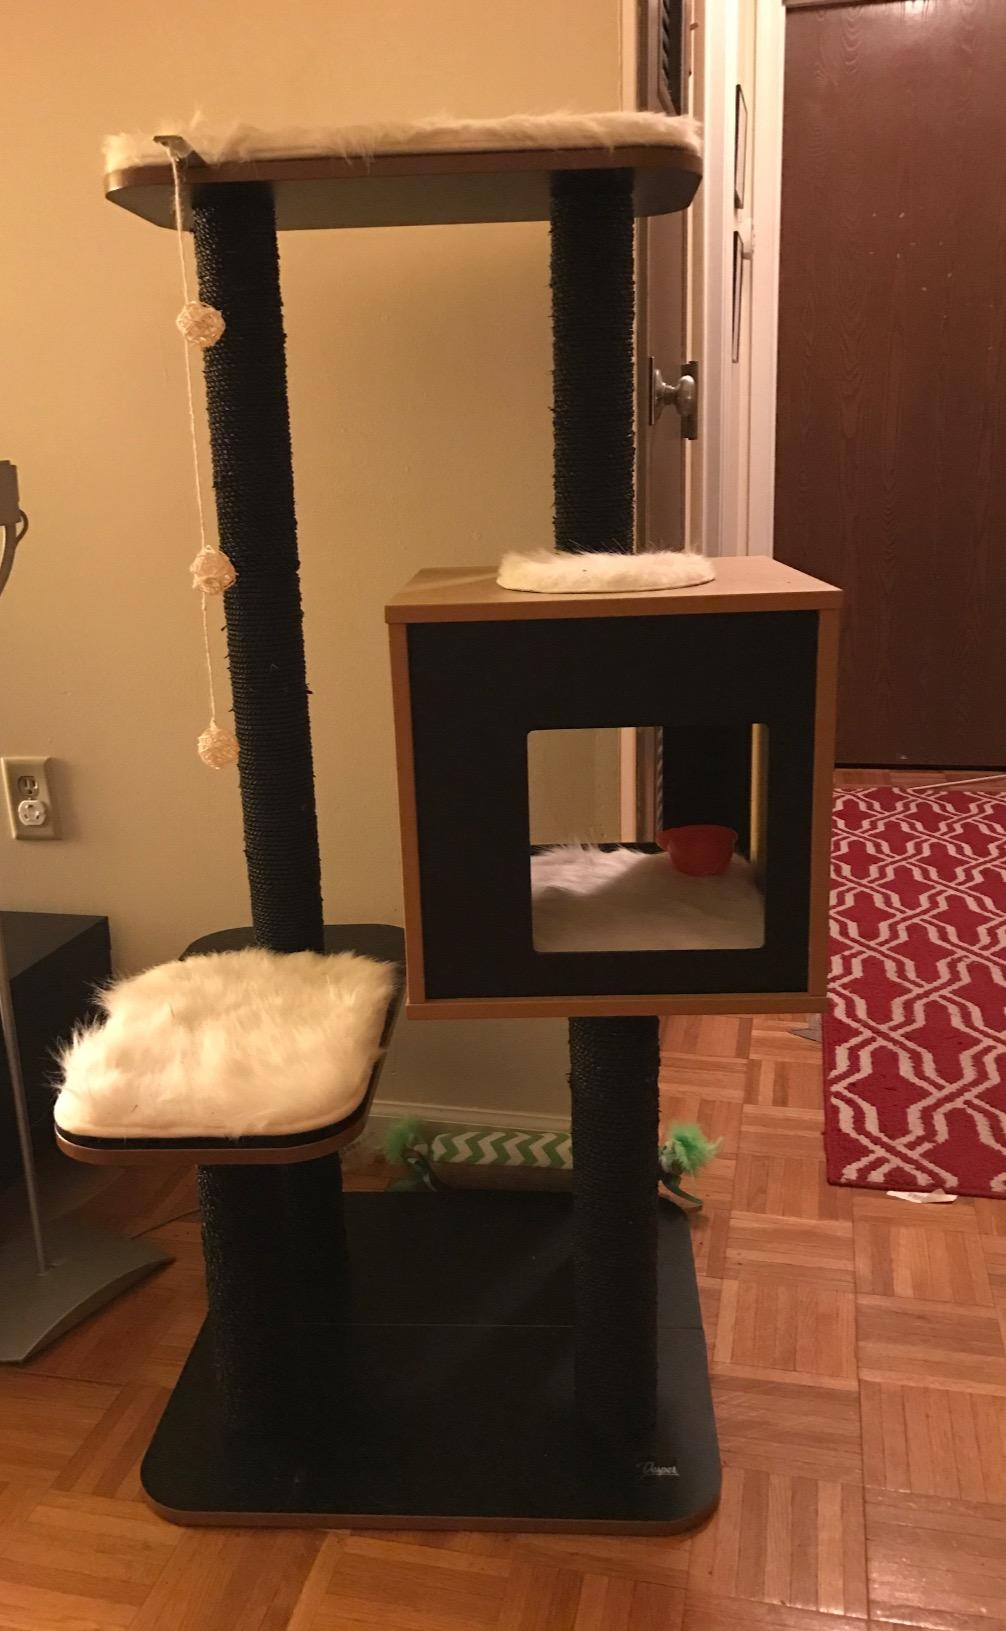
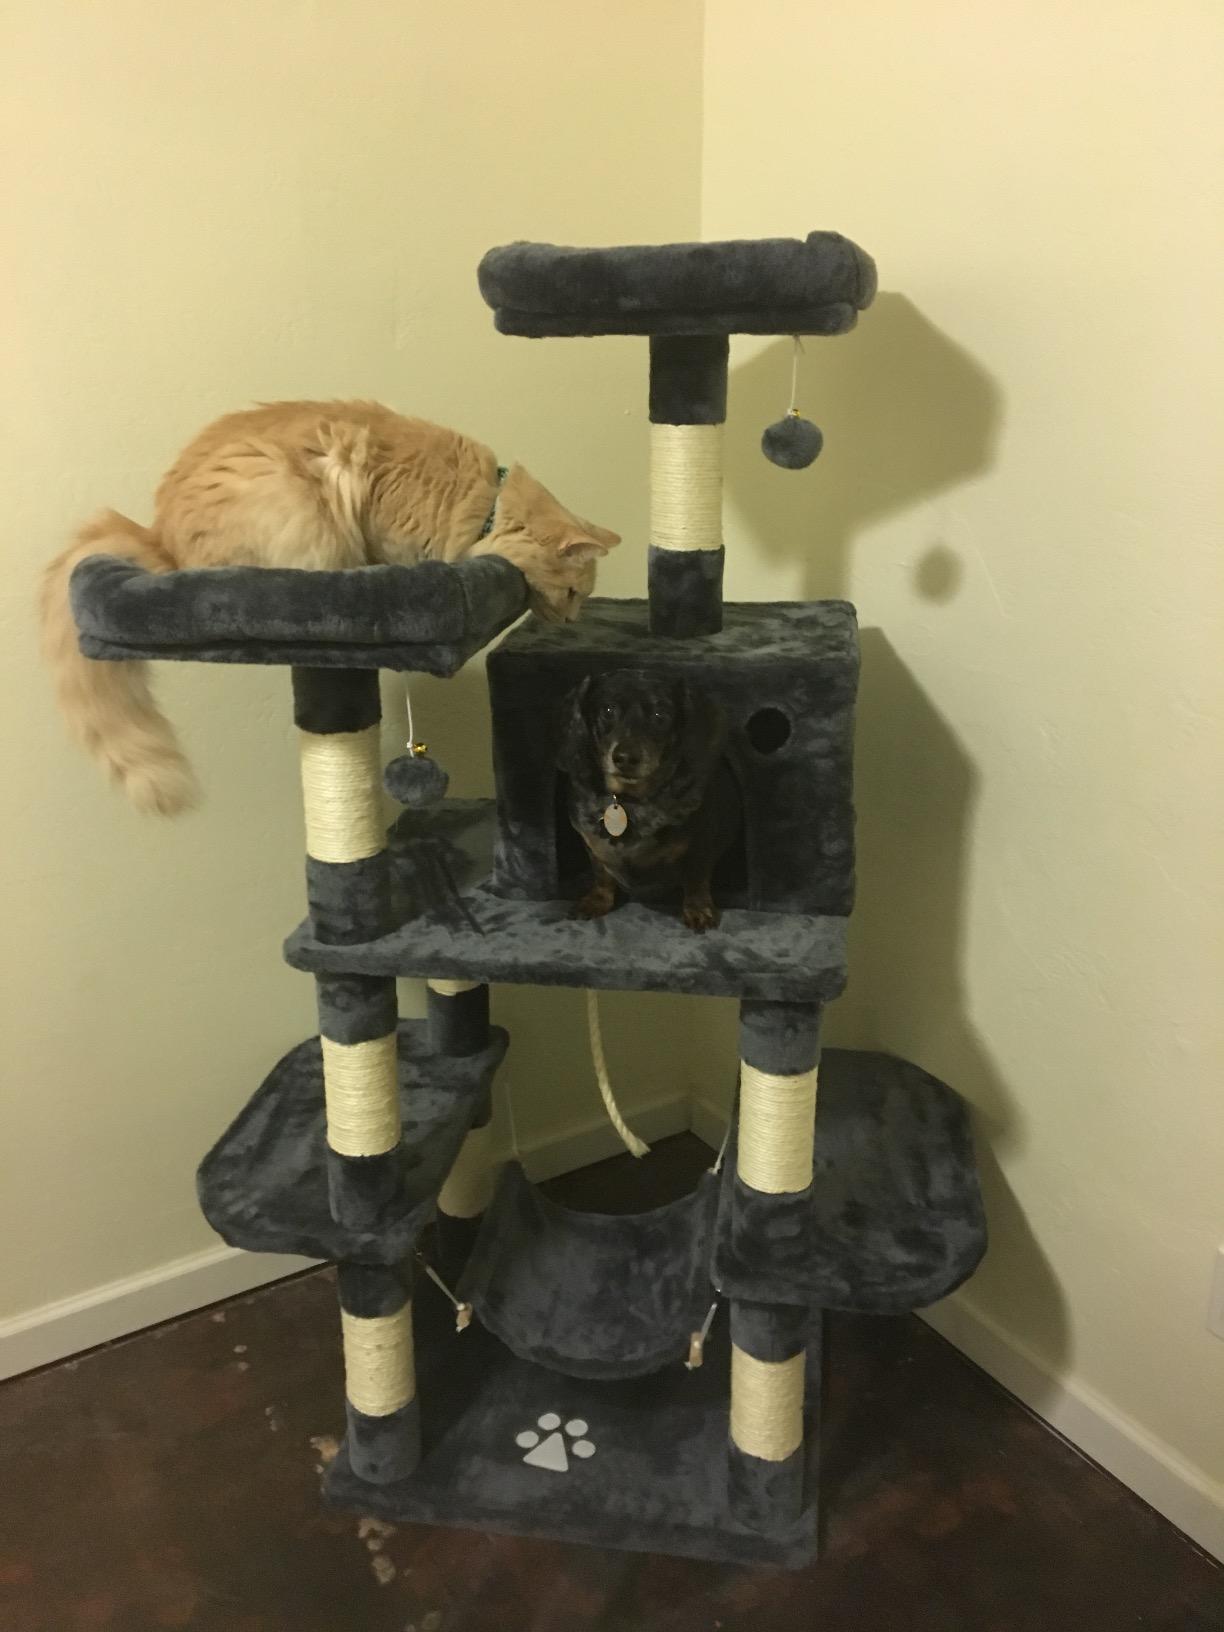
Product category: items_cat tree
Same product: no